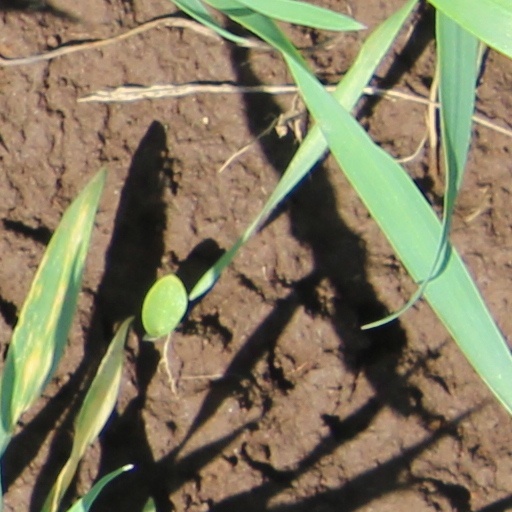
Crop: wheat